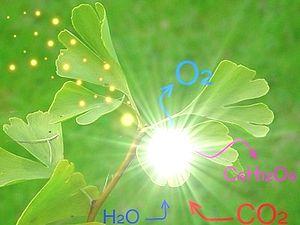
La physique quantique est l'appellation générale d'un ensemble de théories physiques nées au XXᵉ siècle qui décrivent le comportement des atomes et des particules et permettent d'élucider certaines propriétés du rayonnement électromagnétique.